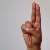
The image shows a hand gesture representing the letter 'U' in Indian Sign Language.